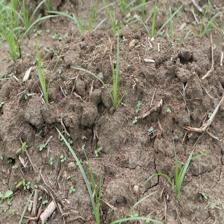
Label: Grass